Dalhousie Springs

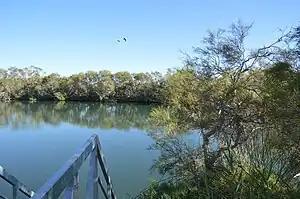
Dalhousie Springs pool

Dalhousie Springs, also known as Witjira-Dalhousie Springs, is a group of over 60 natural artesian springs located in Witjira National Park on the western fringe of the Simpson Desert, 180 kilometres northeast of Oodnadatta in northern South Australia. They are about southeast of Alice Springs.